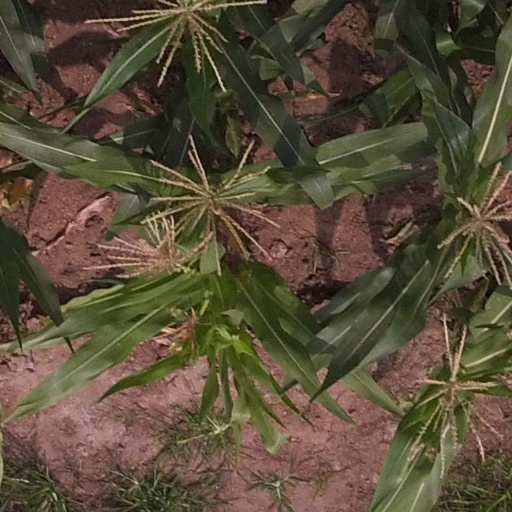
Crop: maize; corn